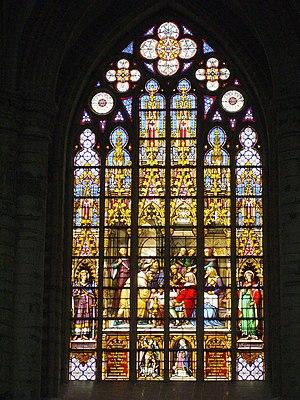
La repentance de l'Église catholique est la manifestation de repentance des autorités ecclésiales par rapport aux fautes commises par des membres de son Église au cours de son histoire. Elle s'accompagne d'une demande de pardon.